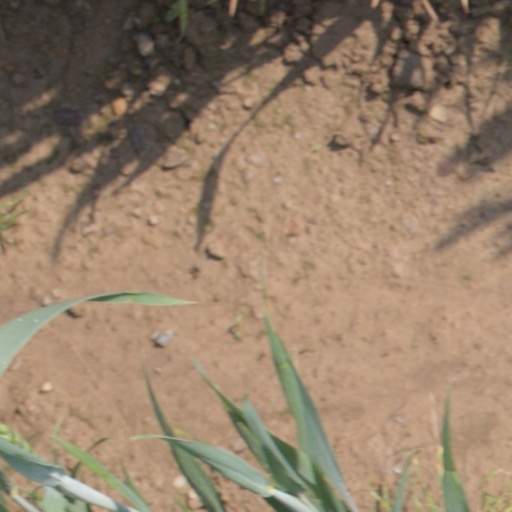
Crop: wheat